Answer in natural language. How many Windows are visible in the scene? Choose between the following options: 0, 4, 1, 2 or 3
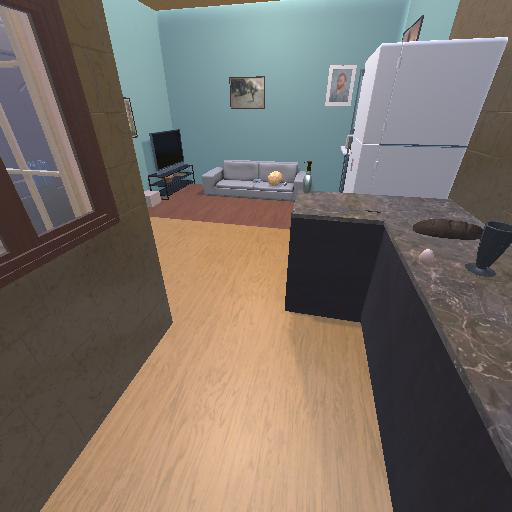
<answer>1</answer>